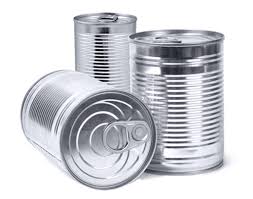
Label: metal